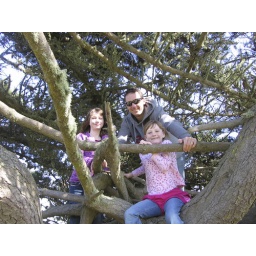
Matt and the girls hang out in a tree in Cambria, CA.